LXDE

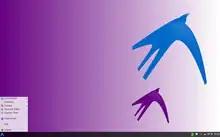
LXDE desktop on Arch Linux

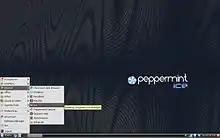
LXDE desktop on Peppermint Linux OS

Unlike other major desktop environments such as GNOME, the components of LXDE have few dependencies and are not tightly integrated. Instead, they can be installed independently of each other or LXDE itself.